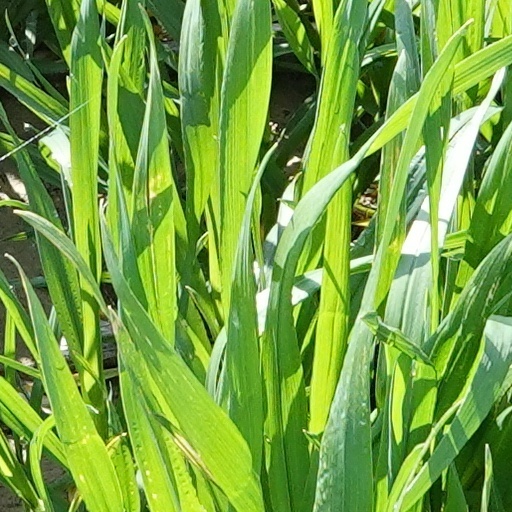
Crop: wheat